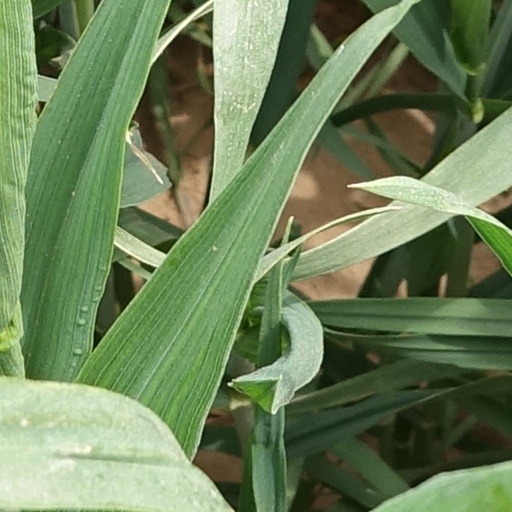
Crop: wheat